1997 CMT 300

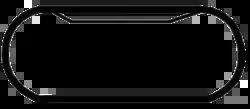
The layout of New Hampshire International Speedway, the venue where the race was held.

New Hampshire International Speedway is a 1.058-mile (1.703 km) oval speedway located in Loudon, New Hampshire which has hosted NASCAR racing annually since the early 1990s, as well as an IndyCar weekend and the oldest motorcycle race in North America, the Loudon Classic. Nicknamed "The Magic Mile", the speedway is often converted into a 1.6-mile (2.6 km) road course, which includes much of the oval. The track was originally the site of Bryar Motorsports Park before being purchased and redeveloped by Bob Bahre. The track is currently one of eight major NASCAR tracks owned and operated by Speedway Motorsports.